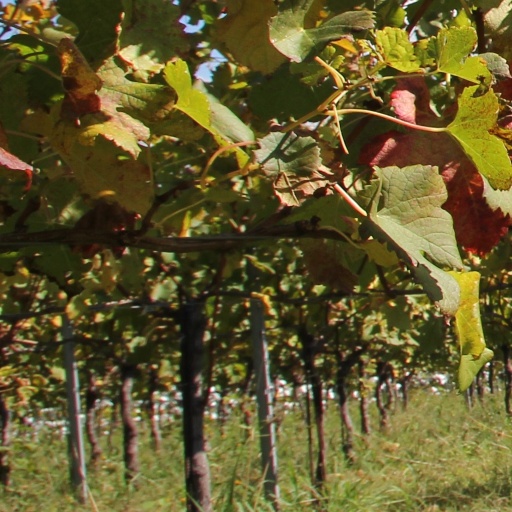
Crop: grape